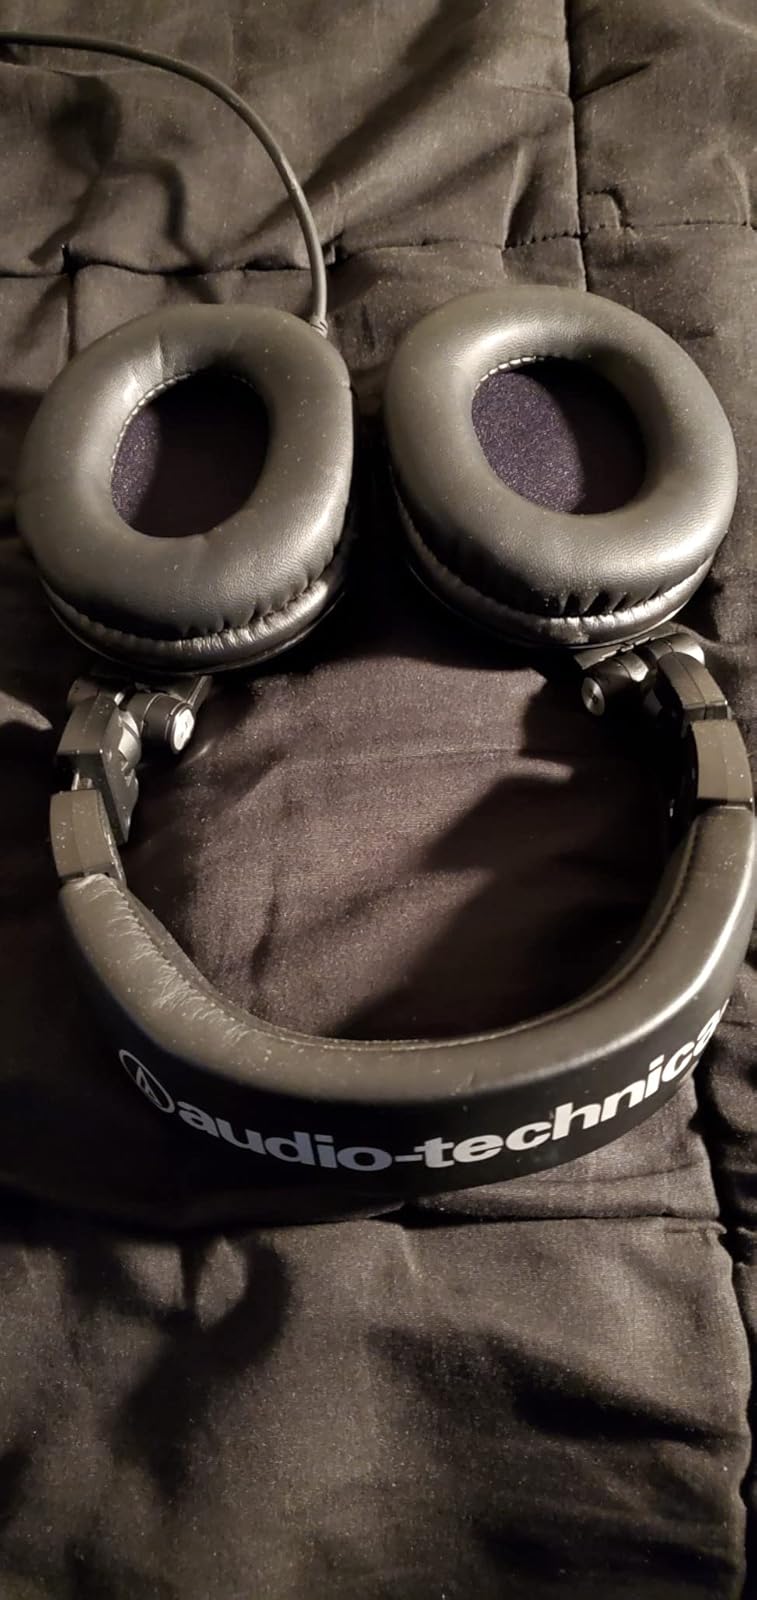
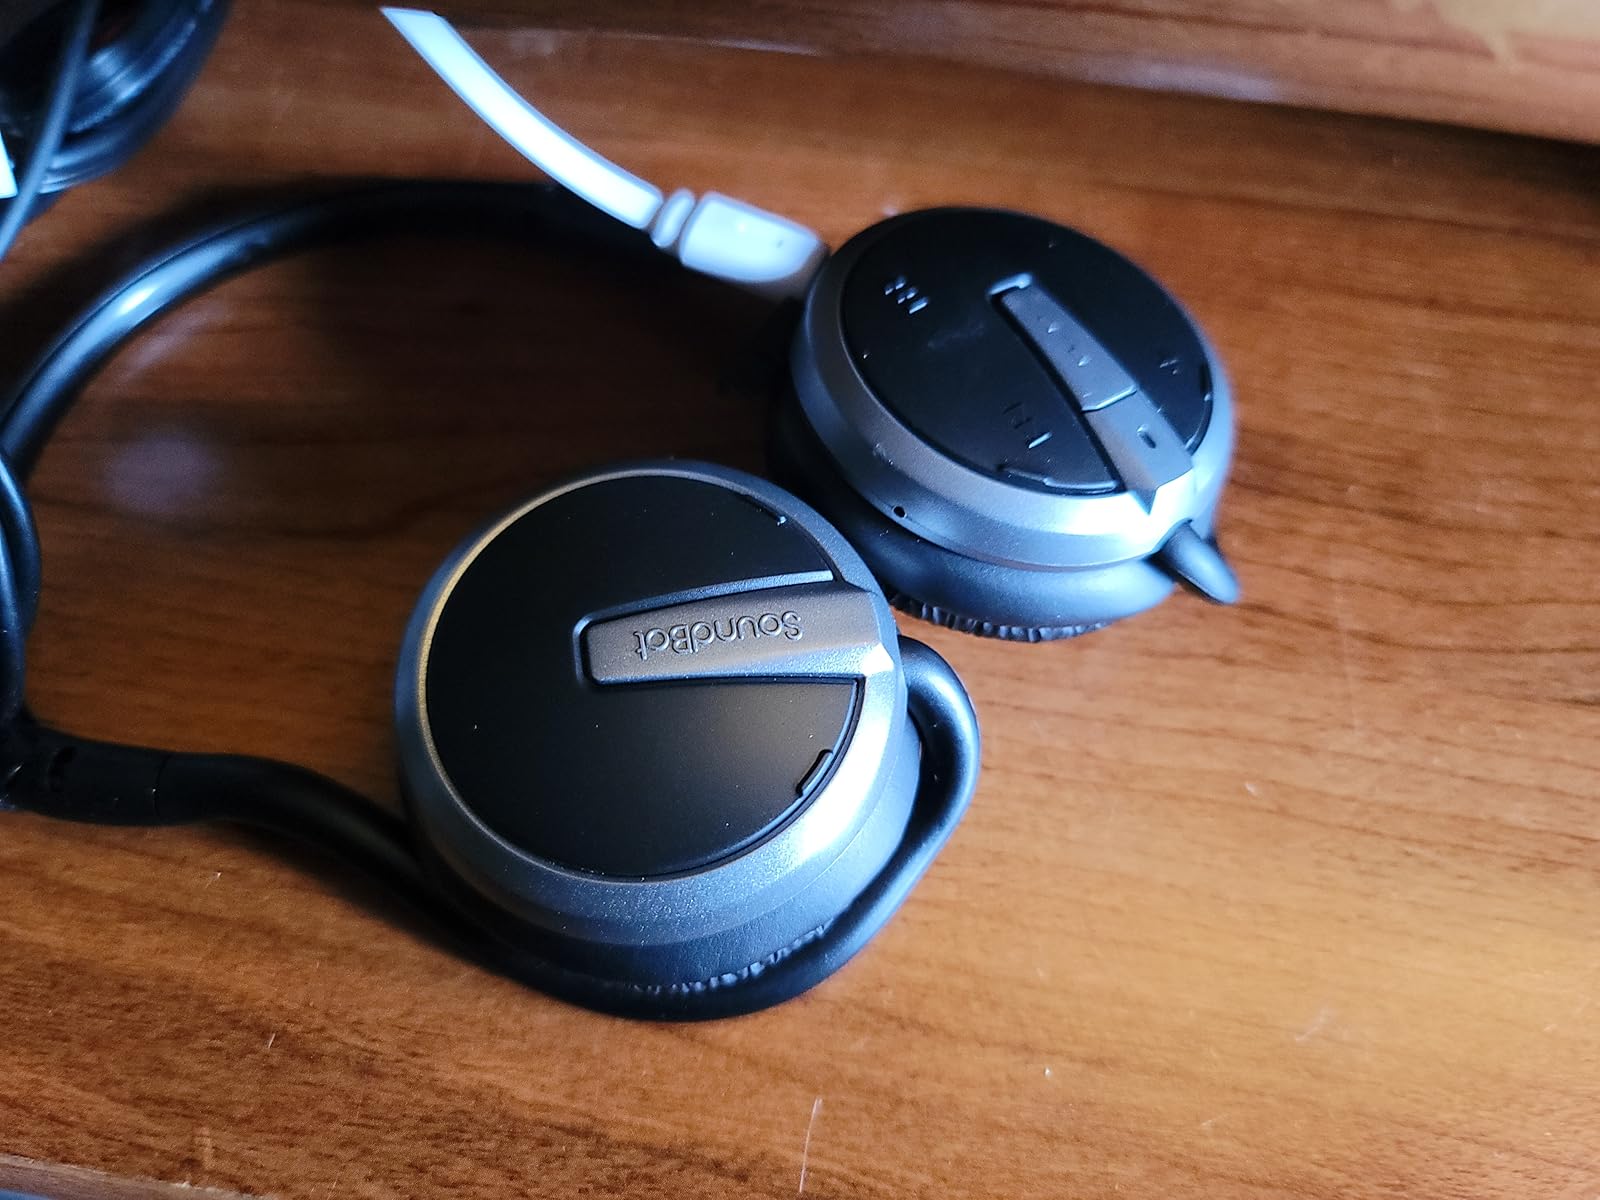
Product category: headphones
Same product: no